All Nippon Airways Flight 857

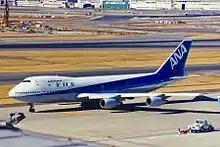
JA8146, the aircraft involved in the hijacking incident seen in 1999

All Nippon Airways Flight 857 was a scheduled domestic flight from Tokyo Haneda Airport to Hakodate Airport that was hijacked by a lone individual on June 21, 1995. The aircraft was boarded by police the next morning following an over-night standoff, in the first instance where force was used to respond to an aircraft hijacking in Japan, led by the Hokkaido Prefectural Police with support from the Tokyo Metropolitan Police Department Special Assault Team (then known as the Special Armed Police).